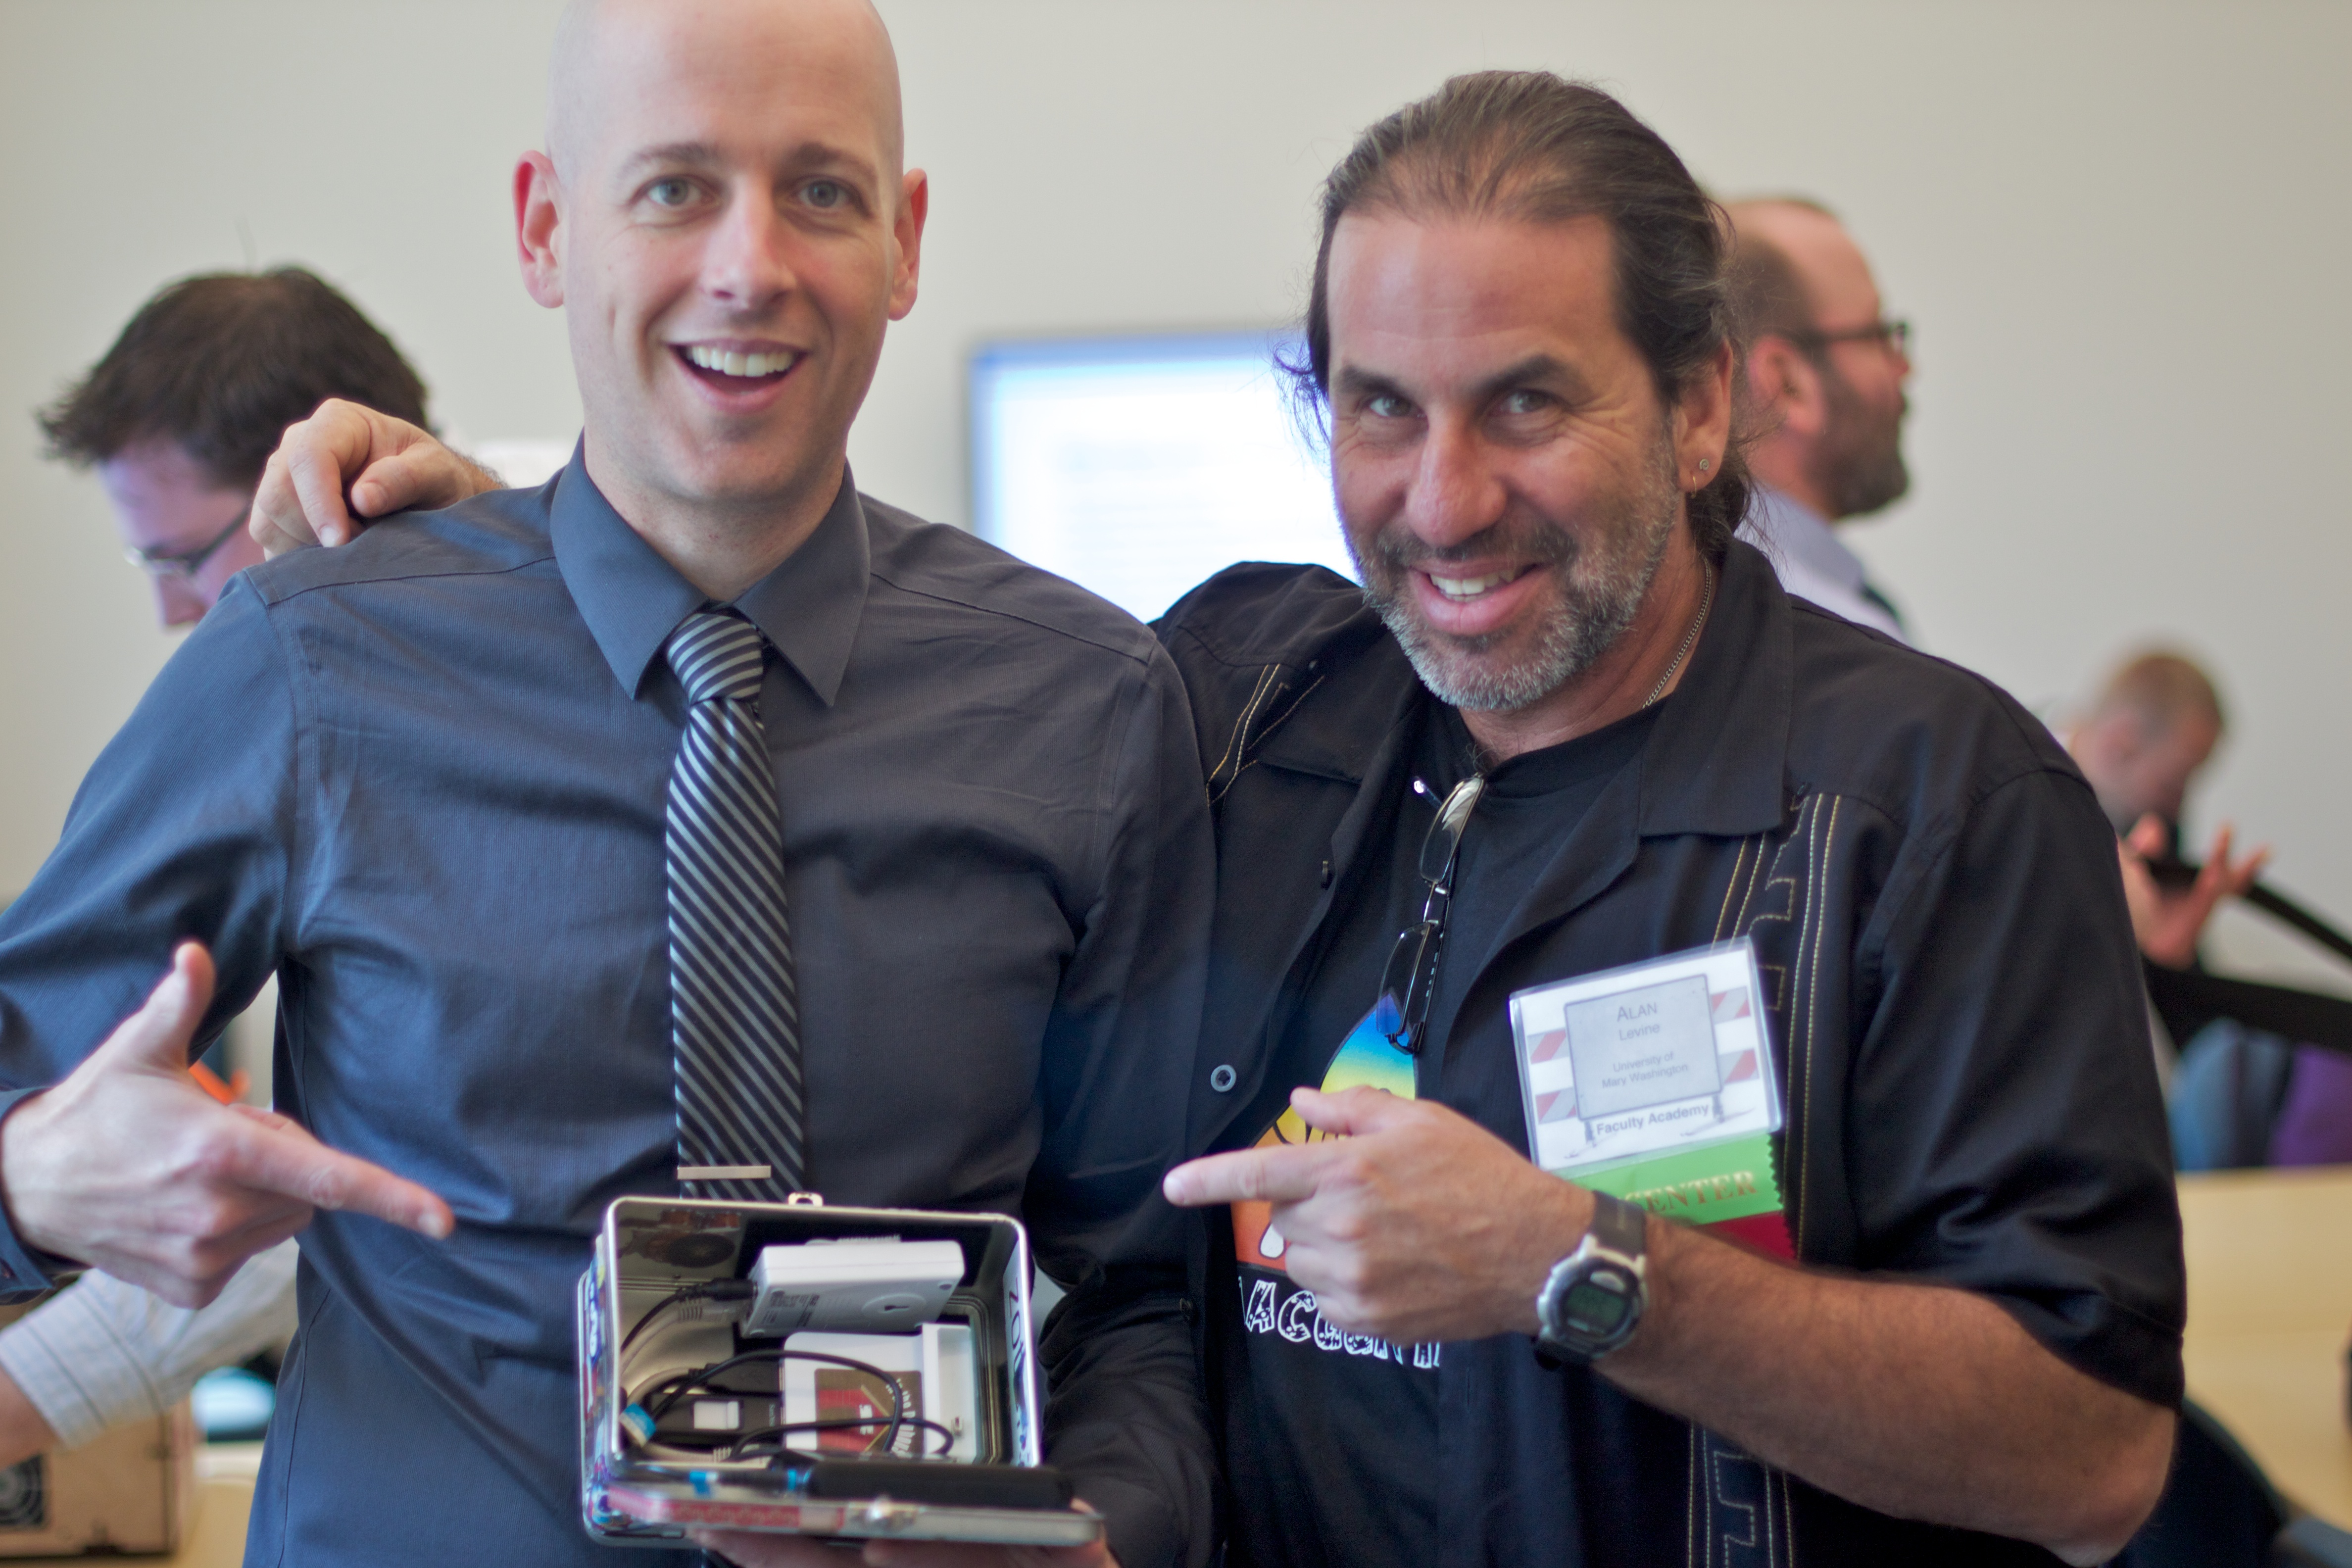
community, storybox, 2012366, umwfa12, academic conference